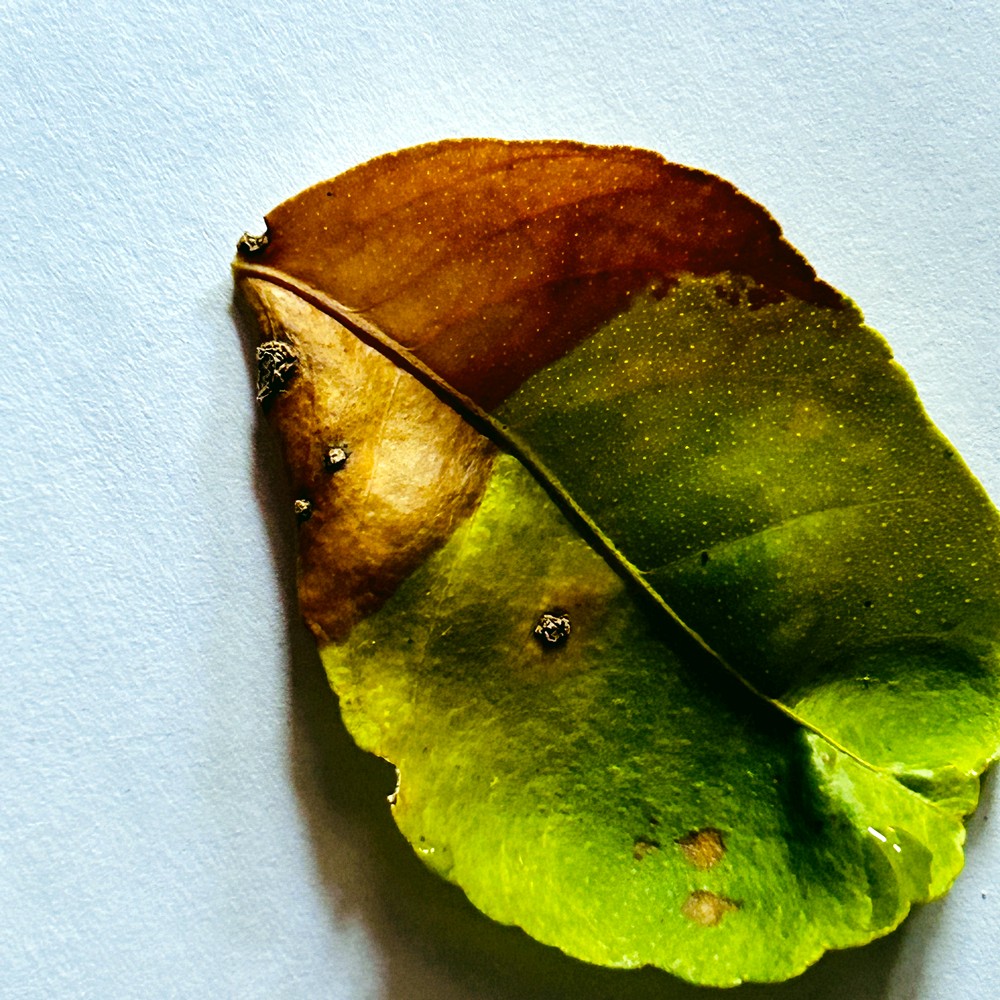
Label: Citrus Canker